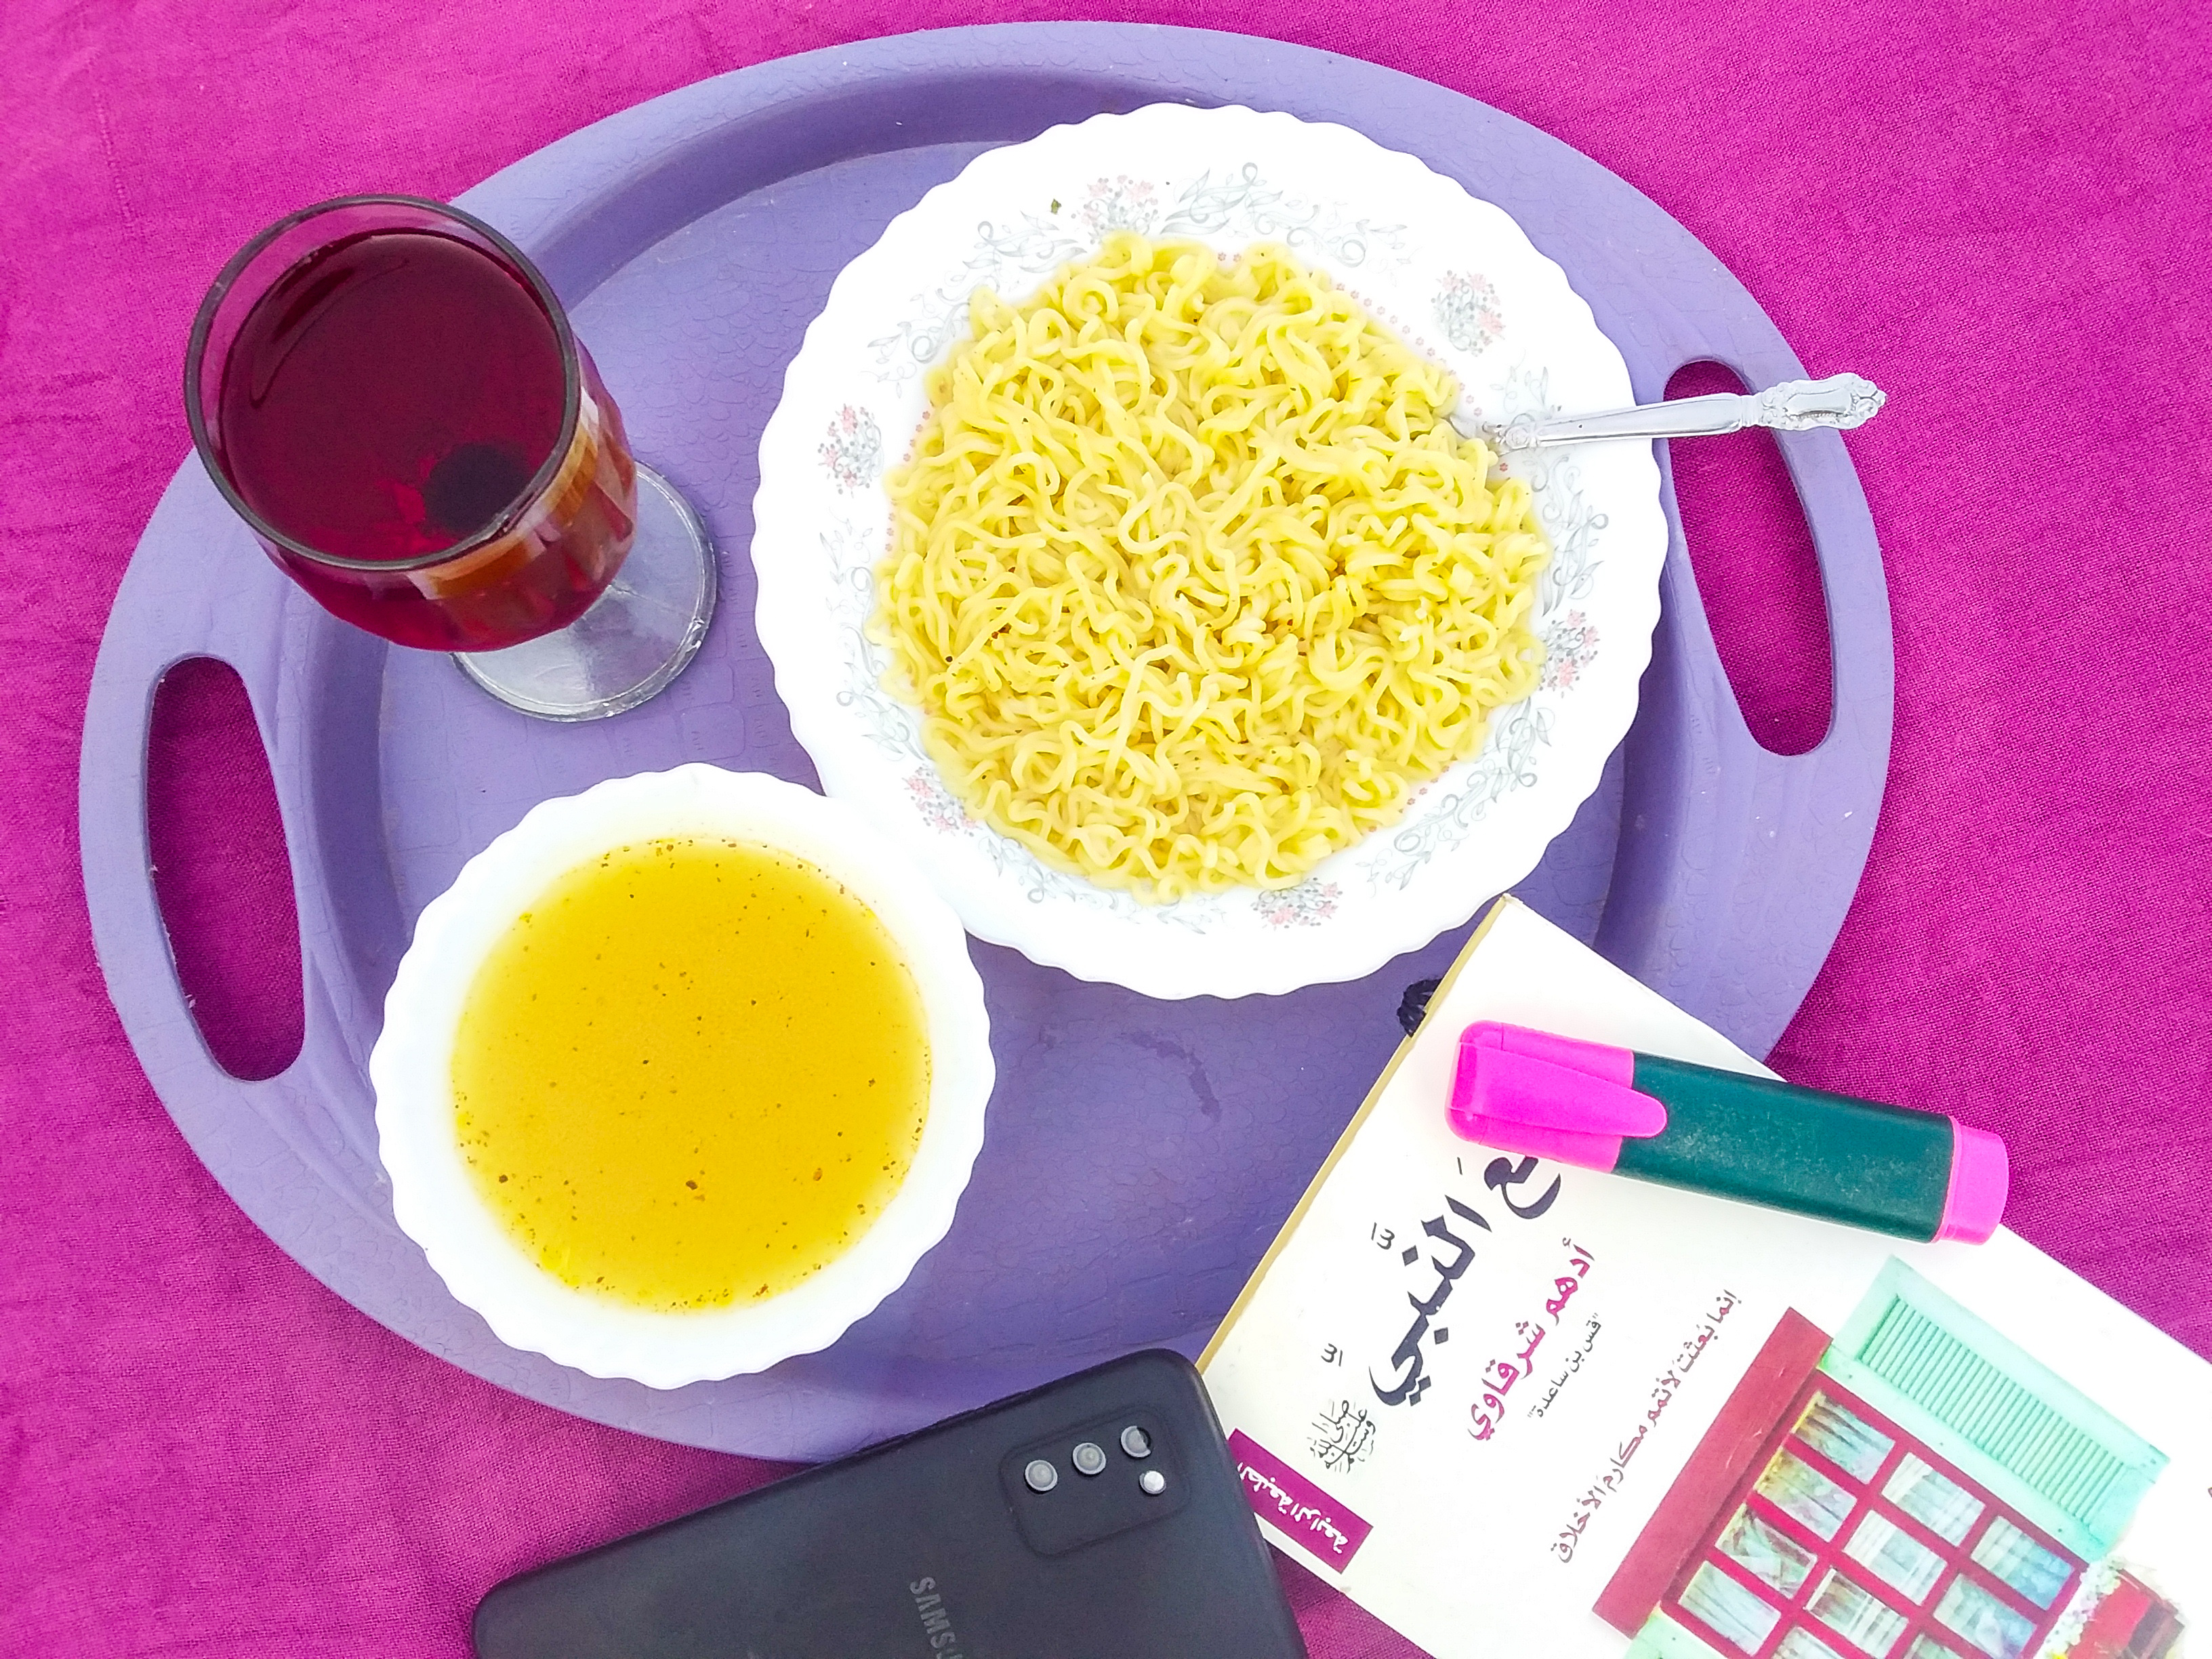
الوصف بالفصحى: سيارة متوقفة أمام المنزل بجوار شجرة معمرة
التصنيف: Uncategorized